Izumigaoka Station

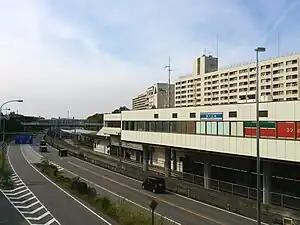
Izumigaoka Station, November 2012

is a passenger railway station located in Minami-ku, Sakai, Osaka Prefecture, Japan, operated by the Nankai Electric Railway. It is station number NK89.